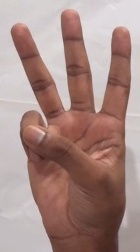
ASL sign: 6